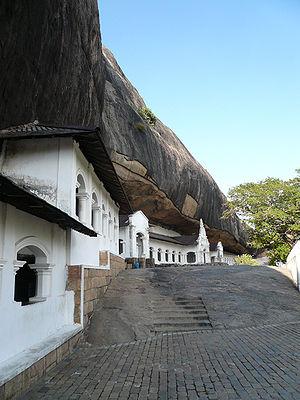
Le Sri Lanka présente une riche variété de formes et de styles, dont les sources d'inspiration ont été puisées dans l'architecture de l'Inde et celle de l'Asie de l'Est. Ce continent a joué un rôle important dans la façon dont été construits les édifices.